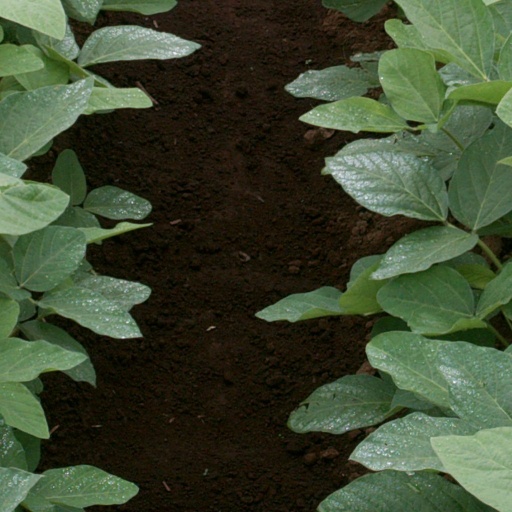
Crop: soybean